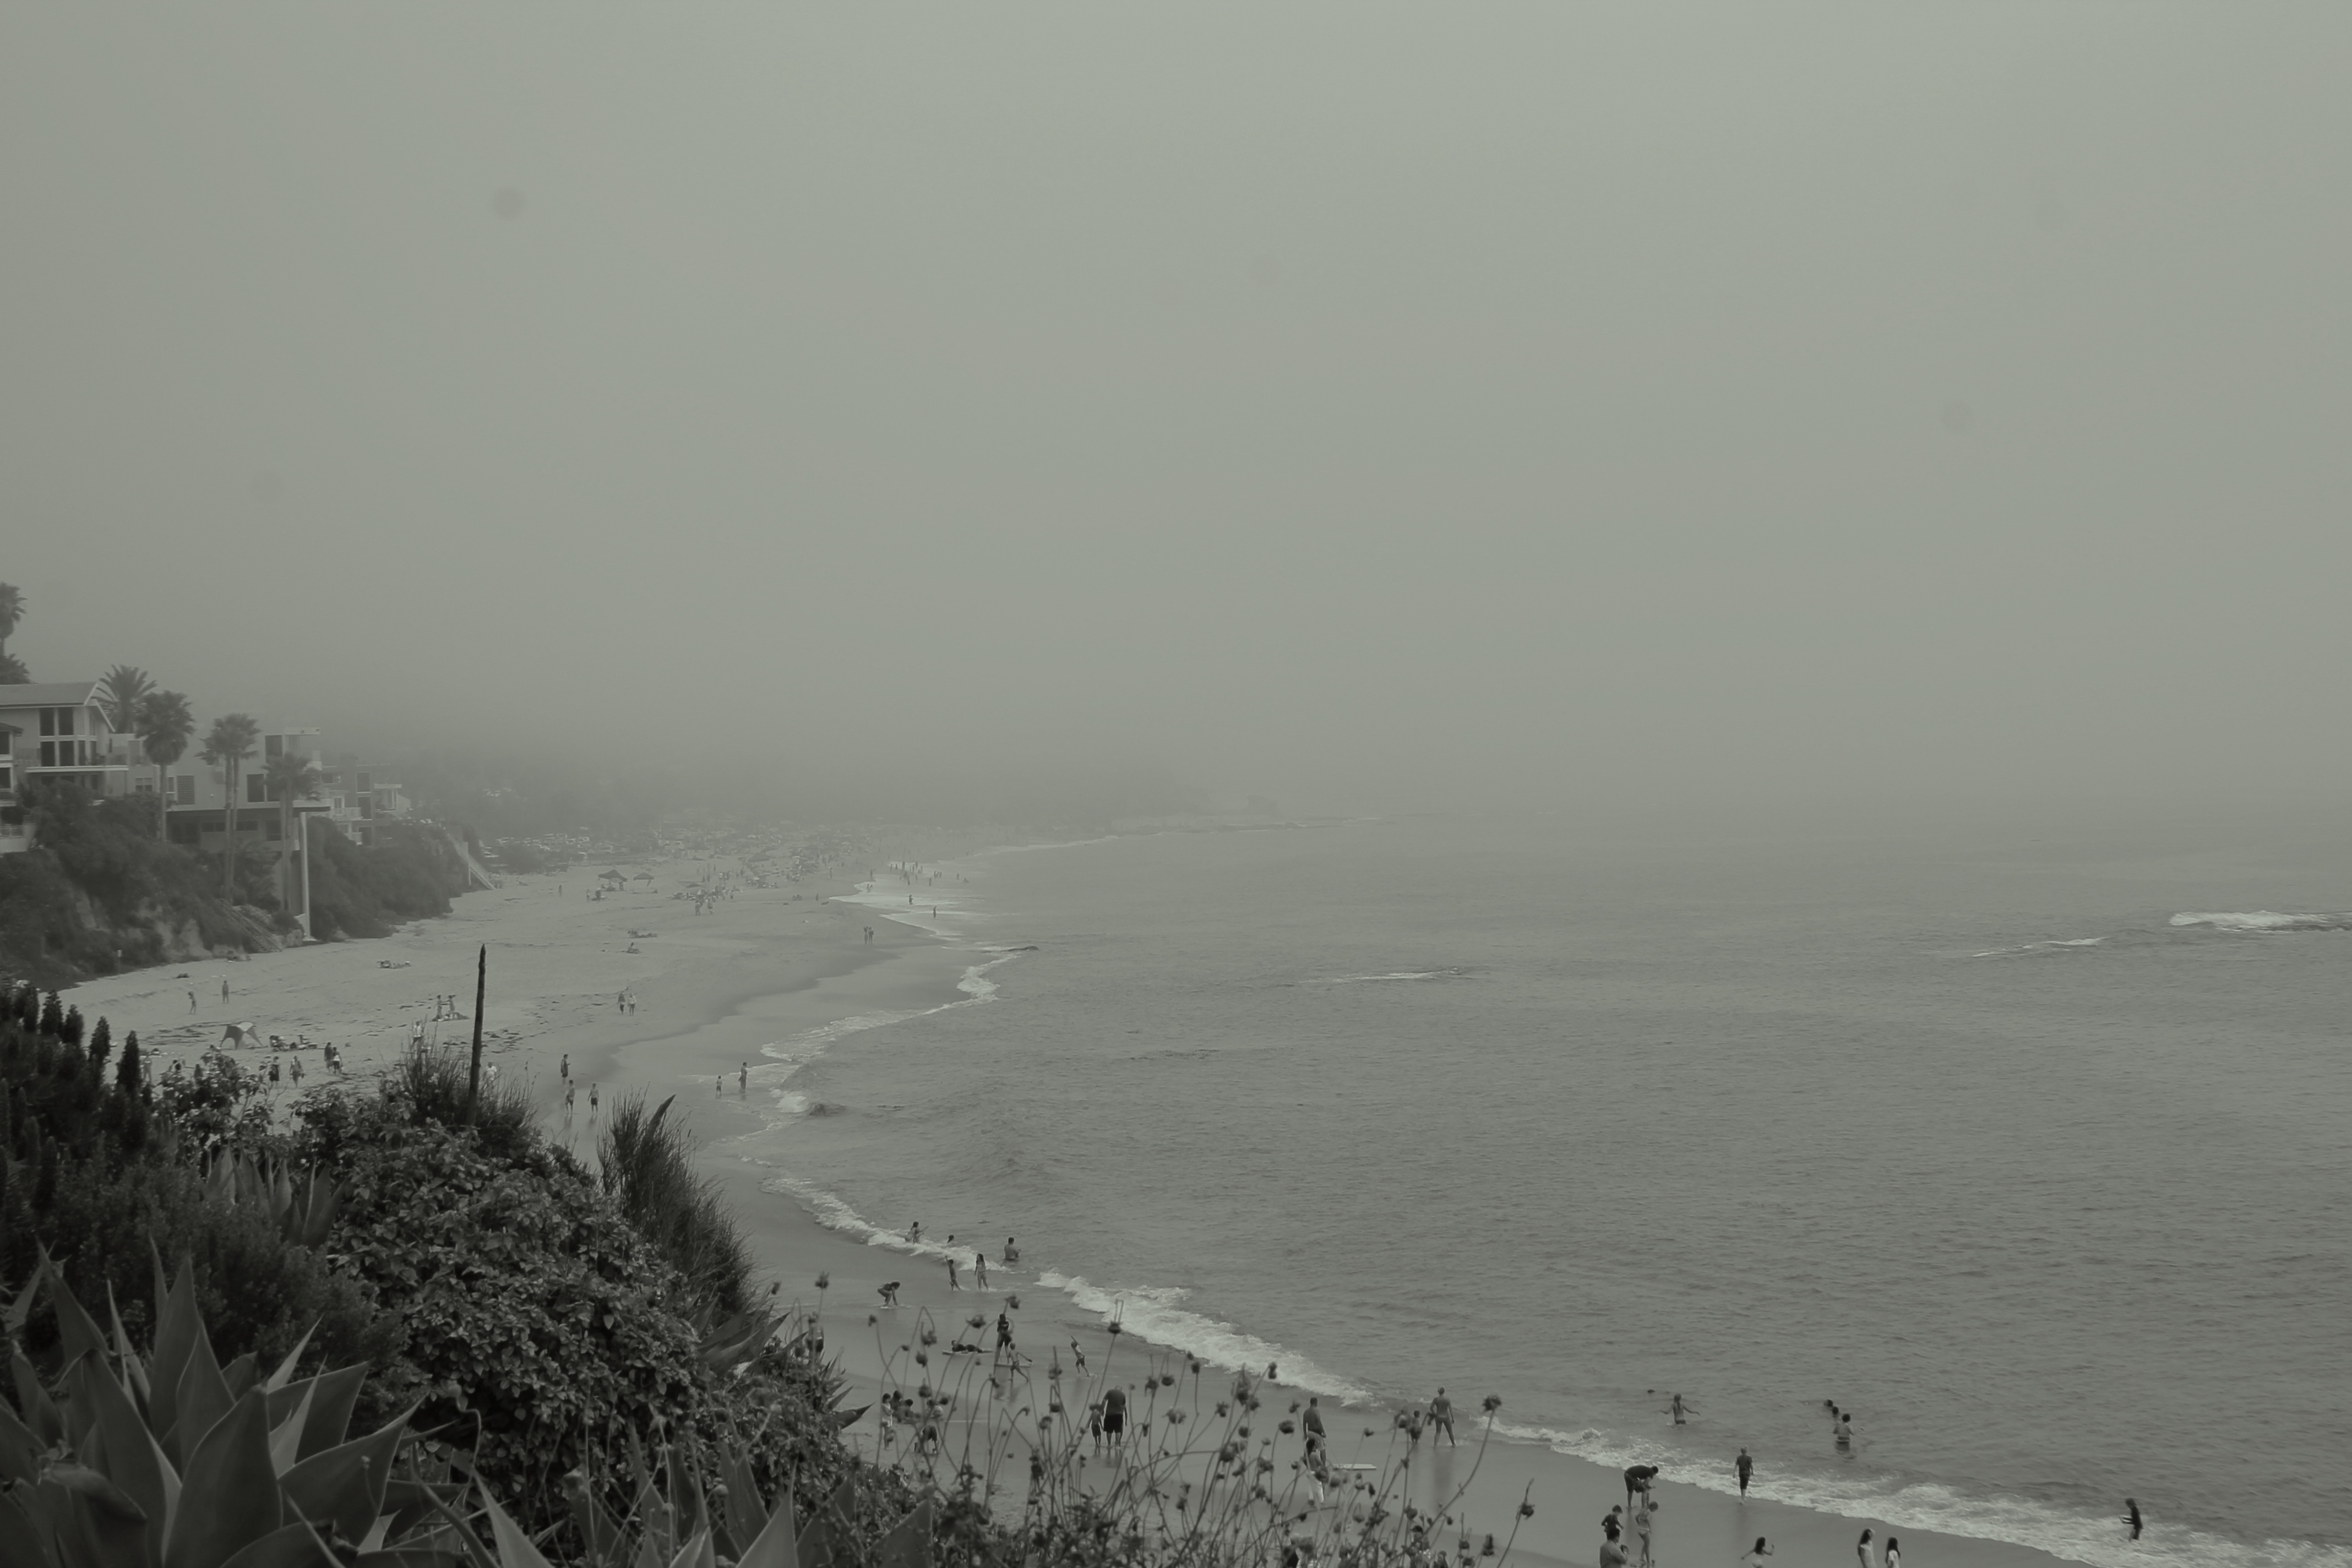
beach, sea, coast, ocean, horizon, mountain, snow, winter, fog, mist, white, morning, wind, weather, haze, fog and black, drizzle, atmospheric phenomenon, atmosphere of earth